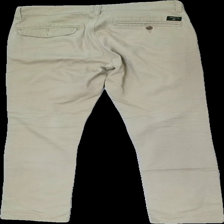
View: back
Type: Trousers
Category: Men
Brand: Not in the list
Brand text on label: Quiksilver
Colors: Beige
Material: 100% Cotton
Cut: Regular
Season: All
Price range: 100-150
Recommended usage: Reuse